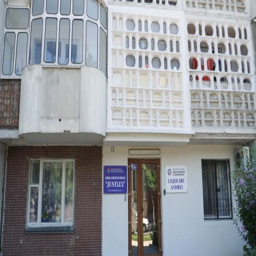
circa typical traditional architecture large floor apartment house with small offices at the first floor